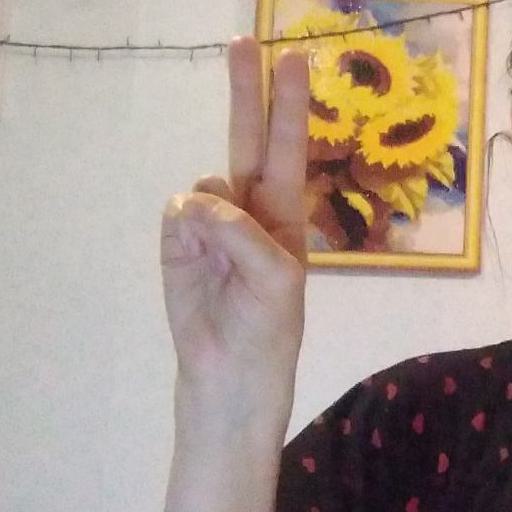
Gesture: two_up